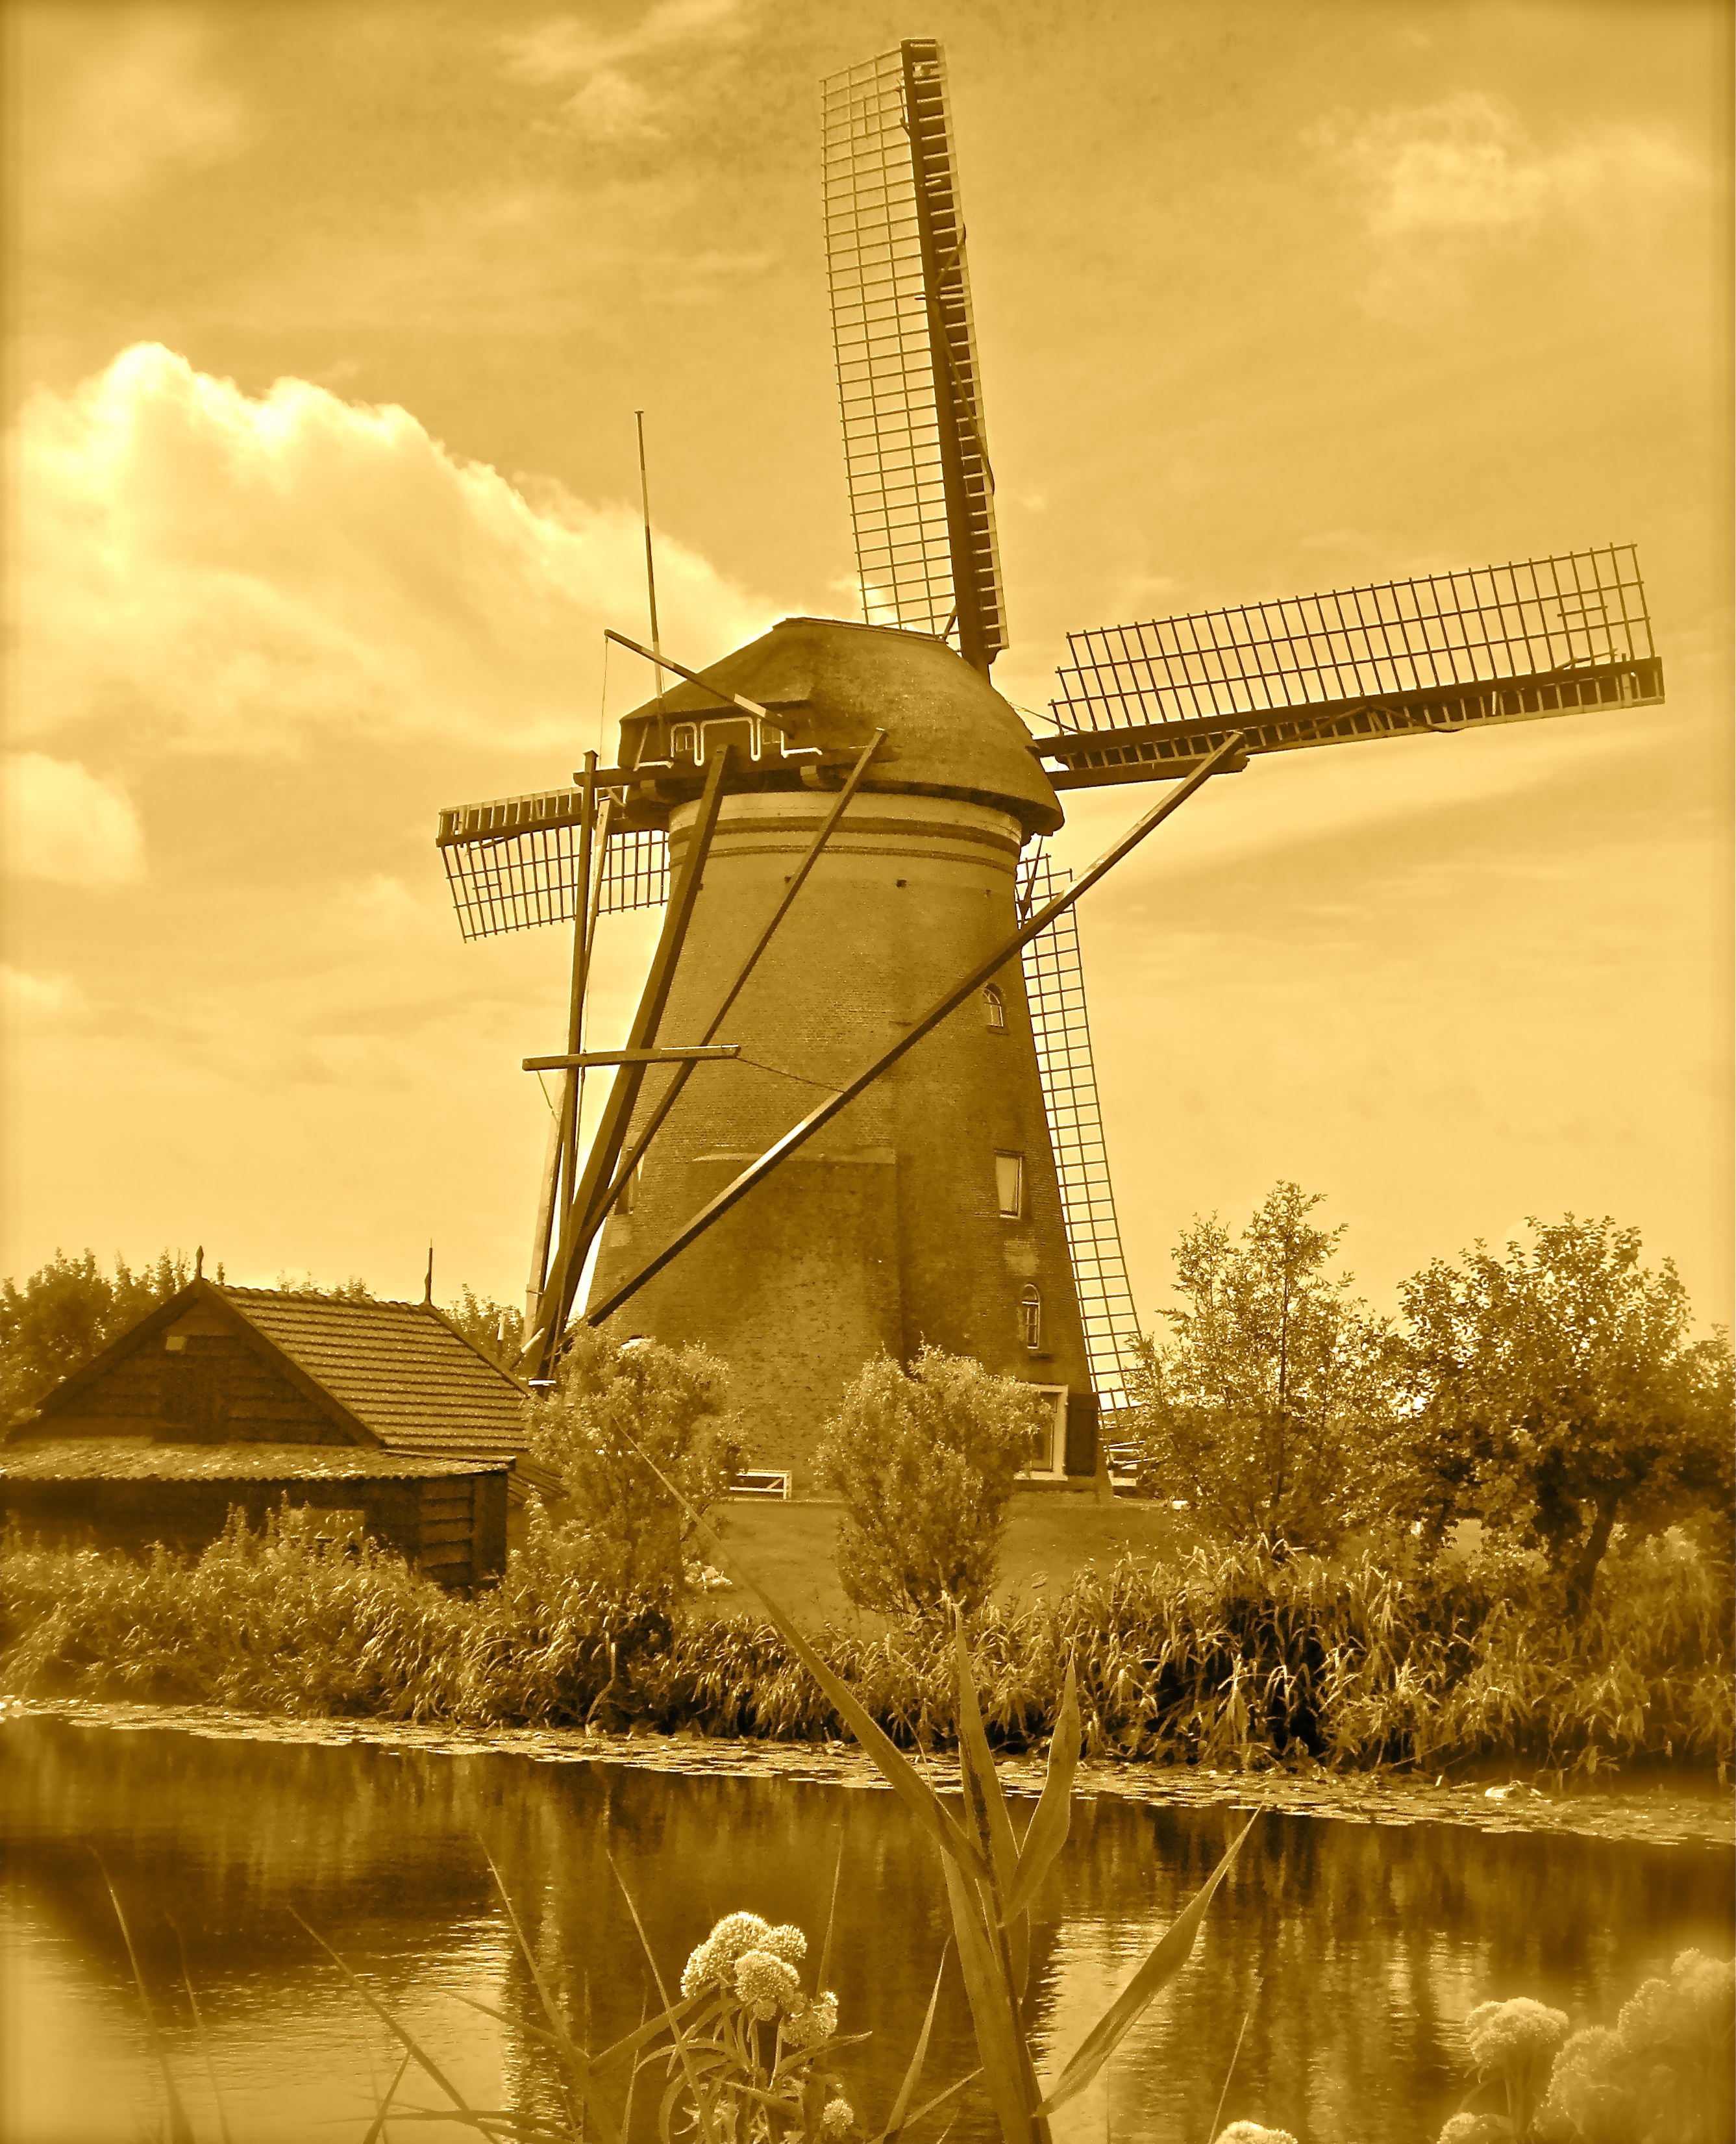
architecture, field, windmill, building, old, canal, tourist, travel, europe, tower, landmark, machine, historic, tourism, holland, netherlands, mill, dutch, history, european, famous